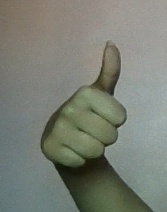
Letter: aleff